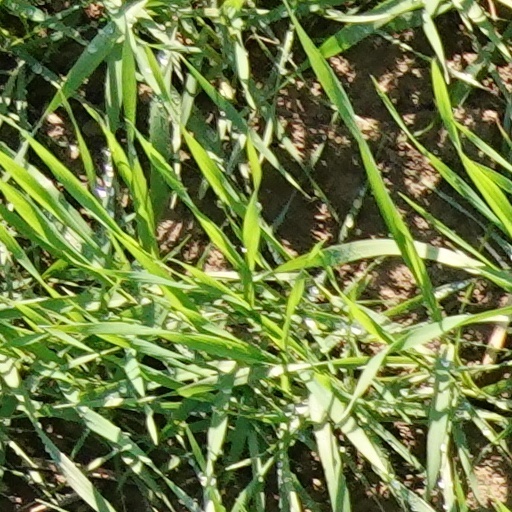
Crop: wheat